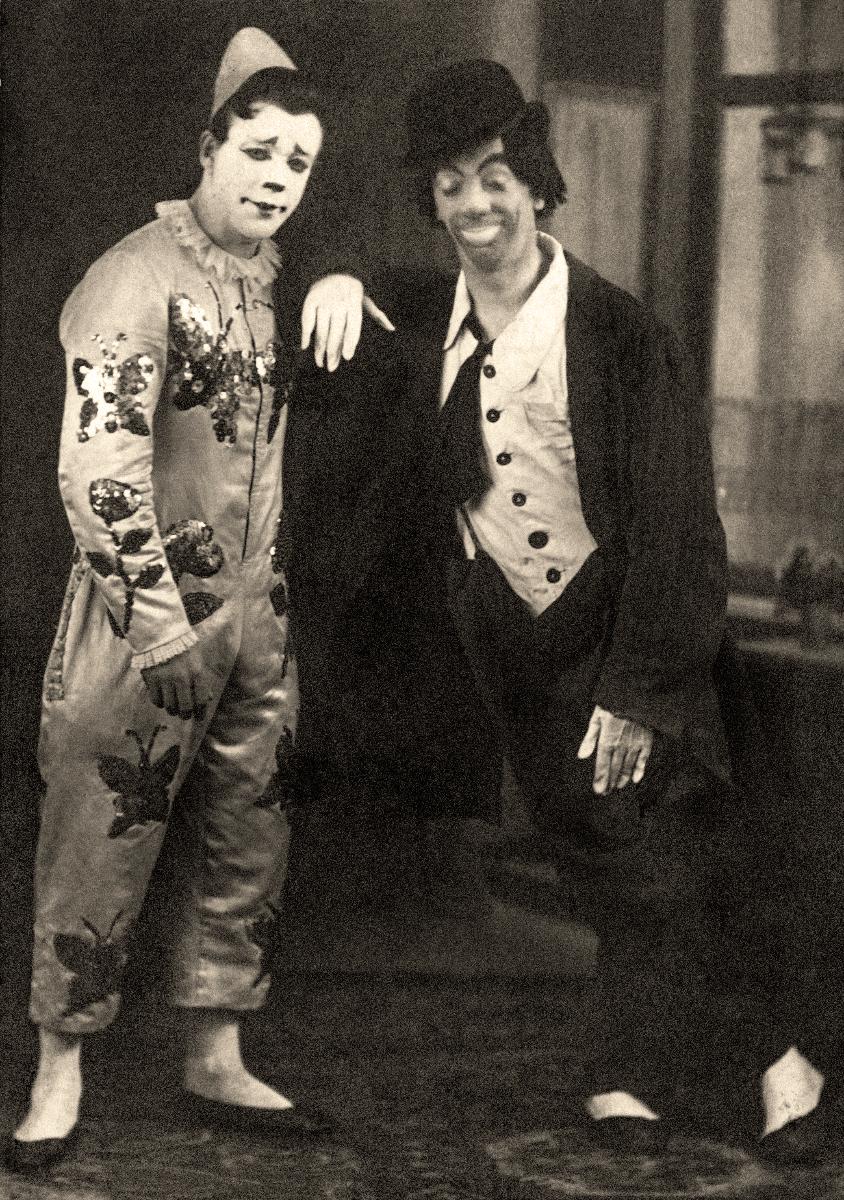
Pierrot Edvard Hyyppä ja klovni Sivo Siponen; Pierrot Edvard Hyyppä and clown Sivo Siponen
sisällön kuvaus: Pierrot Edward "Edi" Hyyppä ja klovni Sivo Siponen Helsingin Hippodromissa. content description: Pierrot, Edward Hyyppä and clown, Sivo Siponen at Helsinki Hippodrome.
Vuosi: 1934
Paikka: Suomi; Suomi, Uusimaa, Helsinki
Aiheet: Hyyppä, Edward; Siponen, Sivo; henkilöt; sirkustaide; sirkustaiteilijat; suomalaiset sirkustaiteilijat; varieteetaiteilija; varietee; sirkus; Eddie Hyyppä; Edy Hyyppä; Edi Hyyppä; klovnit; persons; circus (performing arts); circus artists; circus; tivoli; pierrot; clown; clowns; personer (individer); cirkus (konstarter); cirkusartister; clowner